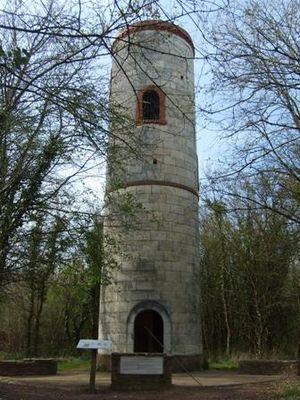
Louerre est une ancienne commune française située dans le département de Maine-et-Loire, en région Pays de la Loire, devenue le 1ᵉʳ janvier 2016, une commune déléguée de la commune nouvelle de Tuffalun.